Khadijah Farrakhan

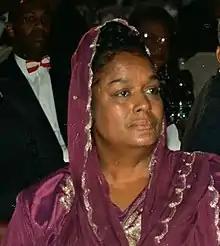
Farrakhan in 1996

Khadijah Farrakhan (born Betsy Ross; November 26, 1935) is the wife of Louis Farrakhan, the Supreme Leader of the Nation of Islam. She is known as the "First Lady of the Nation of Islam".